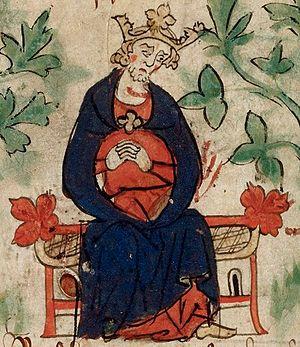
Henri Iᵉʳ d'Angleterre, dit Henri Beauclerc, est roi d'Angleterre de 1100 à sa mort et également duc de Normandie de 1106 à sa mort. Quatrième fils de Guillaume le Conquérant et de son épouse Mathilde de Flandre, il reçoit une éducation en latin et dans les arts libéraux pendant son enfance. À la mort de son père en 1087, ses frères aînés Robert Courteheuse et Guillaume le Roux héritent respectivement du duché de Normandie et du royaume d'Angleterre, tandis qu'il se retrouve lui-même sans terre et contraint de choisir entre ses frères rivaux. Henri obtient de Robert Courteheuse la cession du Cotentin, mais il en est finalement chassé en 1091, victime de la réconciliation de ce dernier avec Guillaume le Roux. Il parvient toutefois à reconstruire graduellement son pouvoir dans le Cotentin et à s'allier avec Guillaume contre Robert au cours des années suivantes.